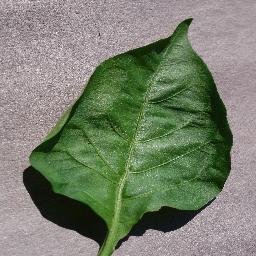
Label: Pepper,_bell___healthy